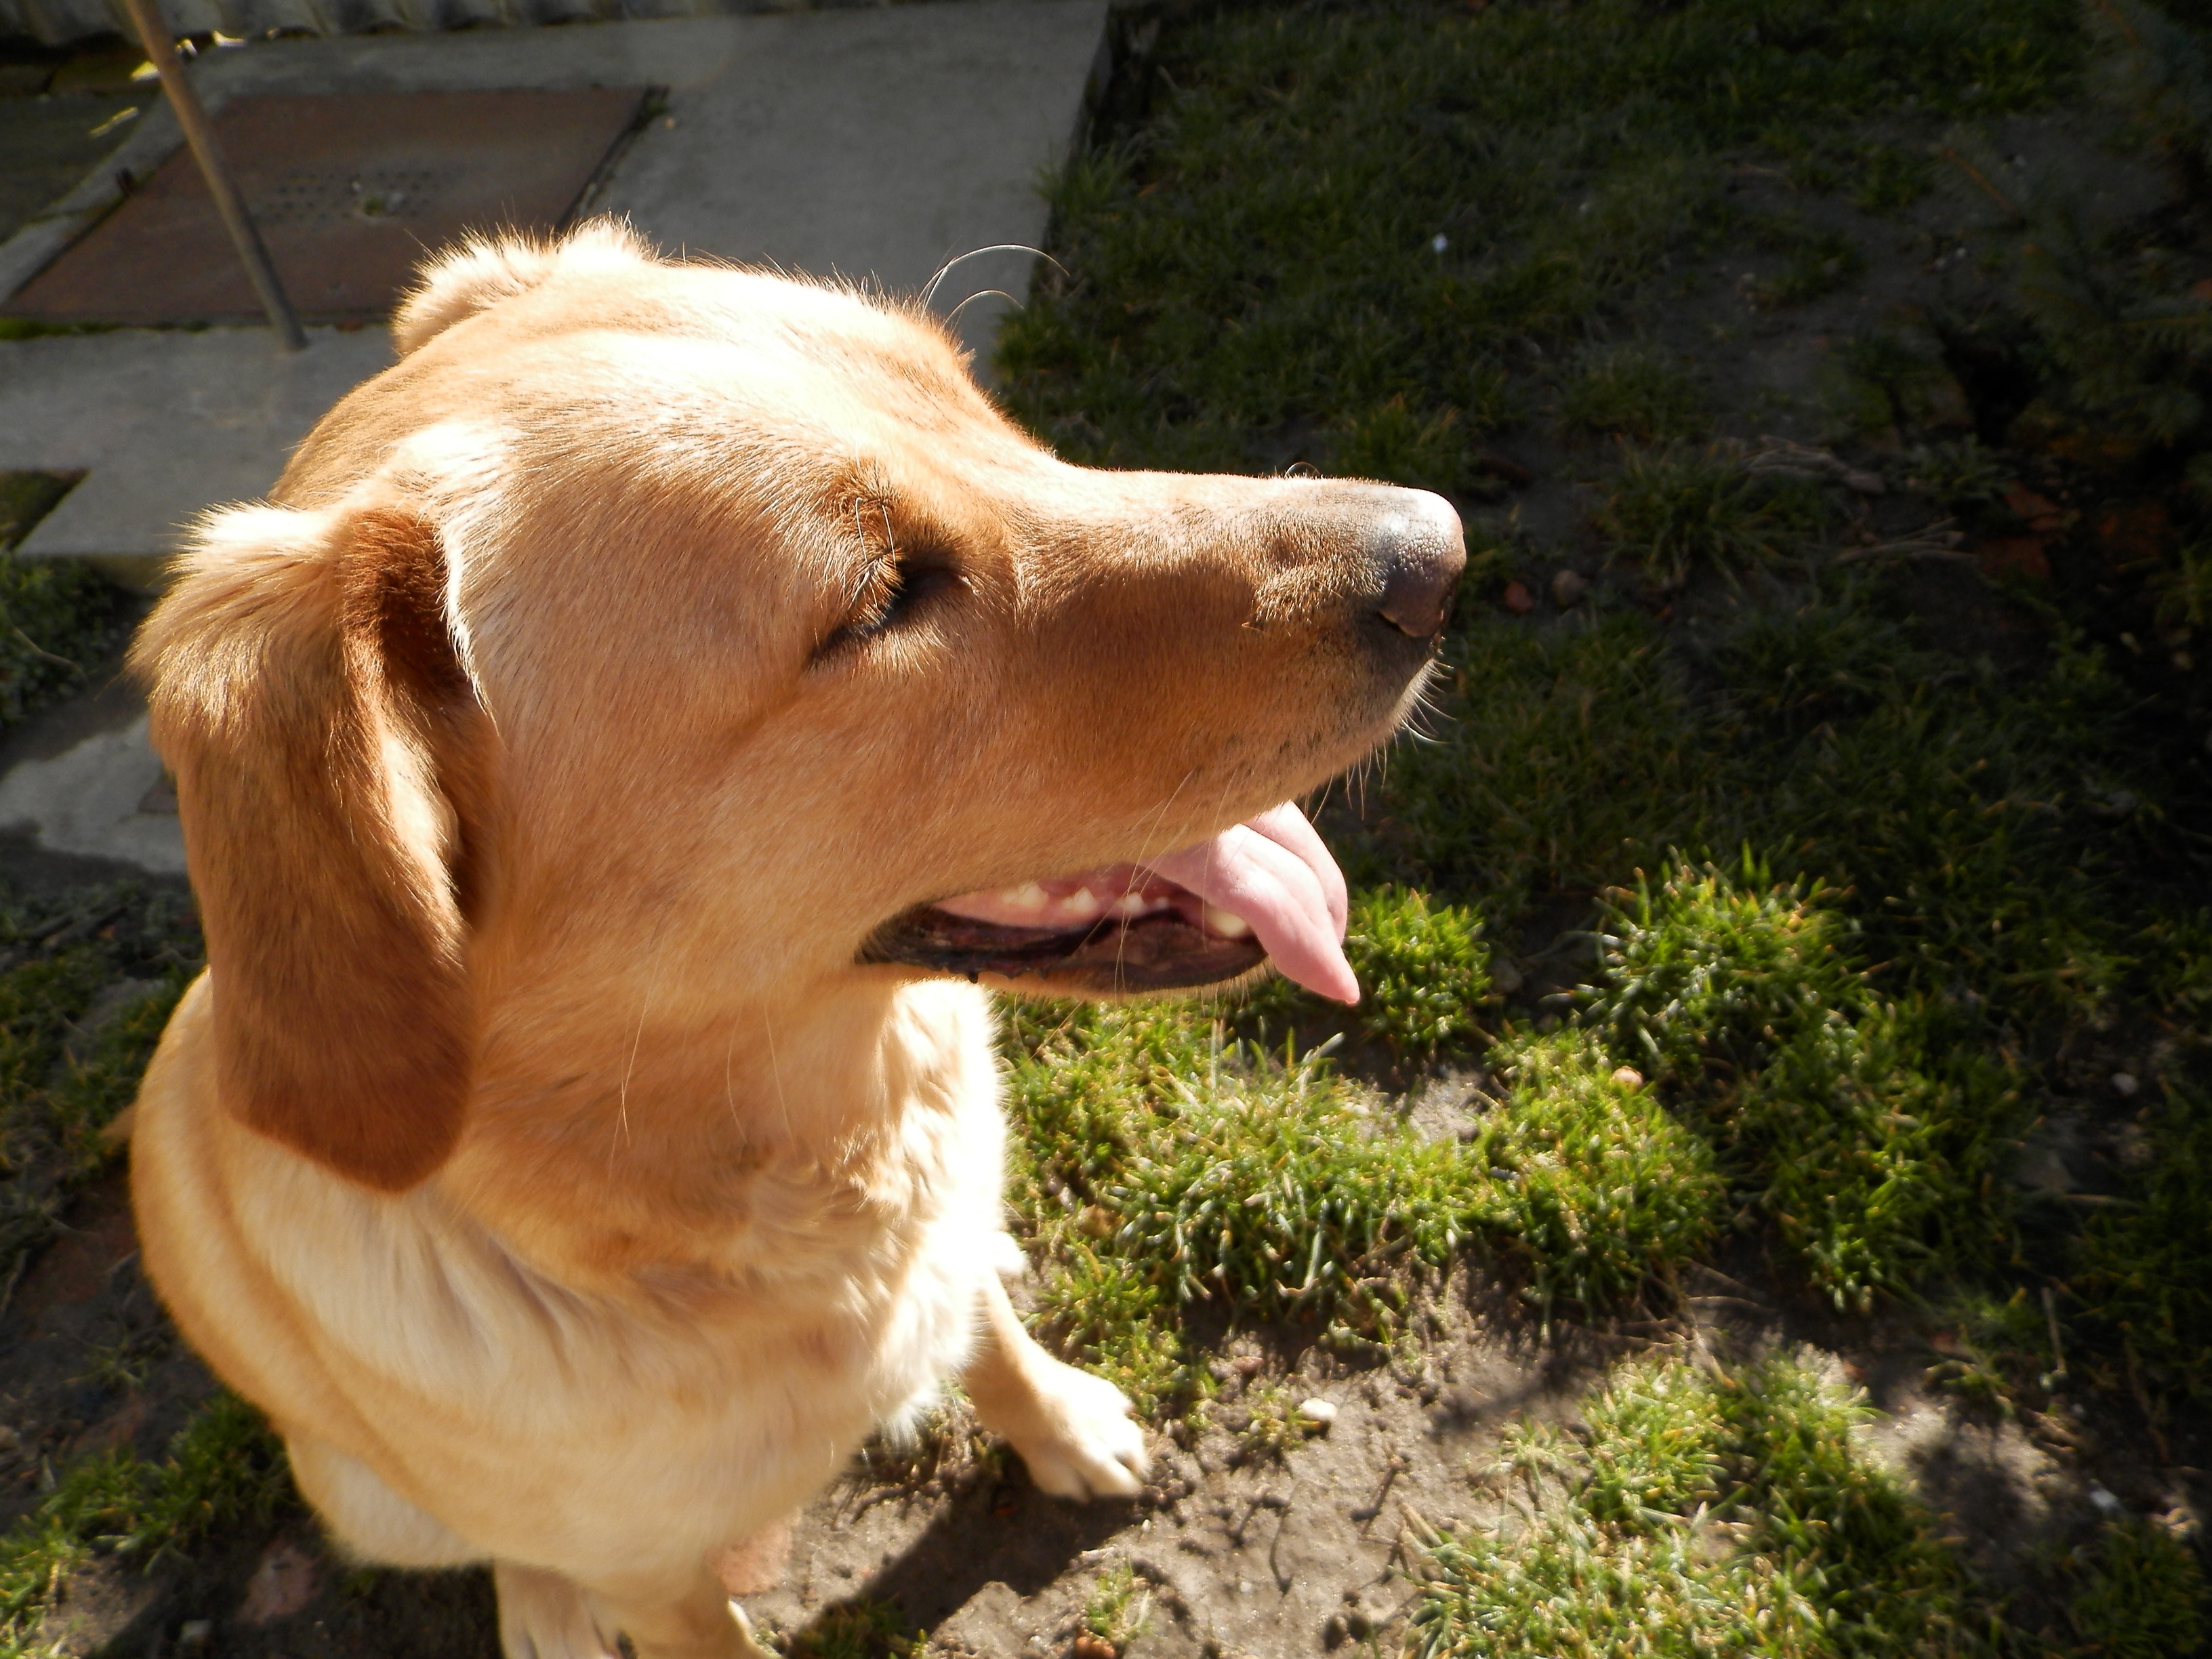
dog, animal, mammal, pets, golden retriever, vertebrate, labrador retriever, retriever, language, dog like mammal, nova scotia duck tolling retriever